Steven Morrissey (footballer)

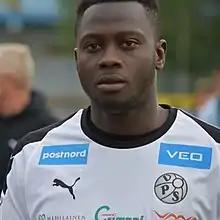
Morrissey with VPS in 2018

Steven Morrissey (born 25 July 1986) is a Jamaican footballer who plays as a forward for Vasa IFK in Ykkönen.